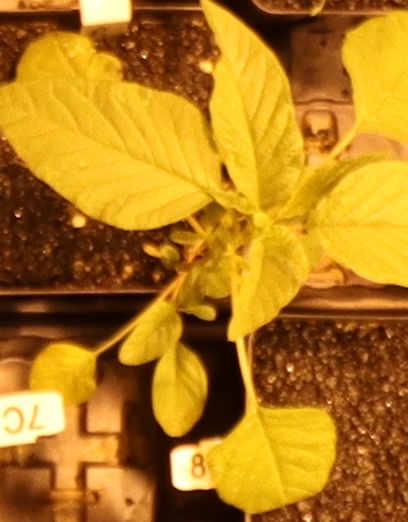
Label: Palmer Amaranth